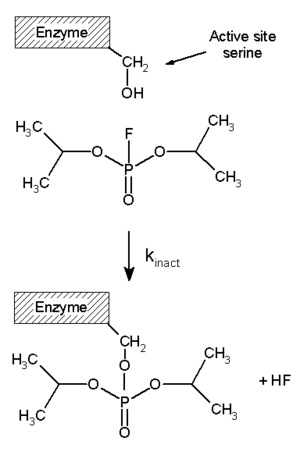
Le monofluorophosphate est un anion de formule chimique PO₃F2–. Il est analogue à un groupe phosphate dont un atome d'oxygène est remplacé par un atome de fluor. Sa charge électrique est -2. Le monofluorophosphate ressemble à un ion sulfate SO₄2– par sa forme, sa taille, sa masse et sa charge, de sorte qu'il est susceptible de former des composés de structure semblable à celle des sulfates. Le plus connu d'entre eux est le monofluorophosphate de sodium Na₂PO₃F, qui entre couramment dans la composition des dentifrices, et dont la découverte en 1929 en Allemagne ouvrit la voie à la mise au point du sarin et des agents innervants apparentés.
Les protéases à sérine sont une famille de protéases, ou peptidases, qui partagent le même mécanisme d'action. Comme toutes les protéases, elles ont pour fonction de cliver des protéines ou des peptides en hydrolysant leurs liaisons peptidiques. Elles sont appelées protéases à sérine car leur site actif contient un résidu de sérine qui joue un rôle essentiel dans la catalyse. On trouve des protéases à sérine chez pratiquement tous les organismes vivants, eucaryotes, bactéries et archées. Elles participent à une grande variété de processus biologiques, tels que la digestion, la réponse immunitaire, la coagulation sanguine, ou encore la maturation des virus.
Le diisopropylfluorophosphate, ou fluorophosphate de diisopropyle, est un composé chimique de formule (H₃C)₂HC–O–PF–O–CH(CH₃)₂. Il se présente sous la forme d'un liquide incolore huileux faiblement volatil et qui se décompose au contact de l'eau. C'est une neurotoxine qui agit en inhibant l'acétylcholinestérase par une « réaction suicide » dans le site actif de cette enzyme, ce qui bloque la dégradation de l'acétylcholine, un neurotransmetteur. Il s'ensuit une dépolarisation persistante des synapses par l'acétylcholine qui n'est plus dégradée dans les cellules exposées au DIFP, ce qui conduit à des paralysies et à la mort lorsque les muscles respiratoires sont atteints.